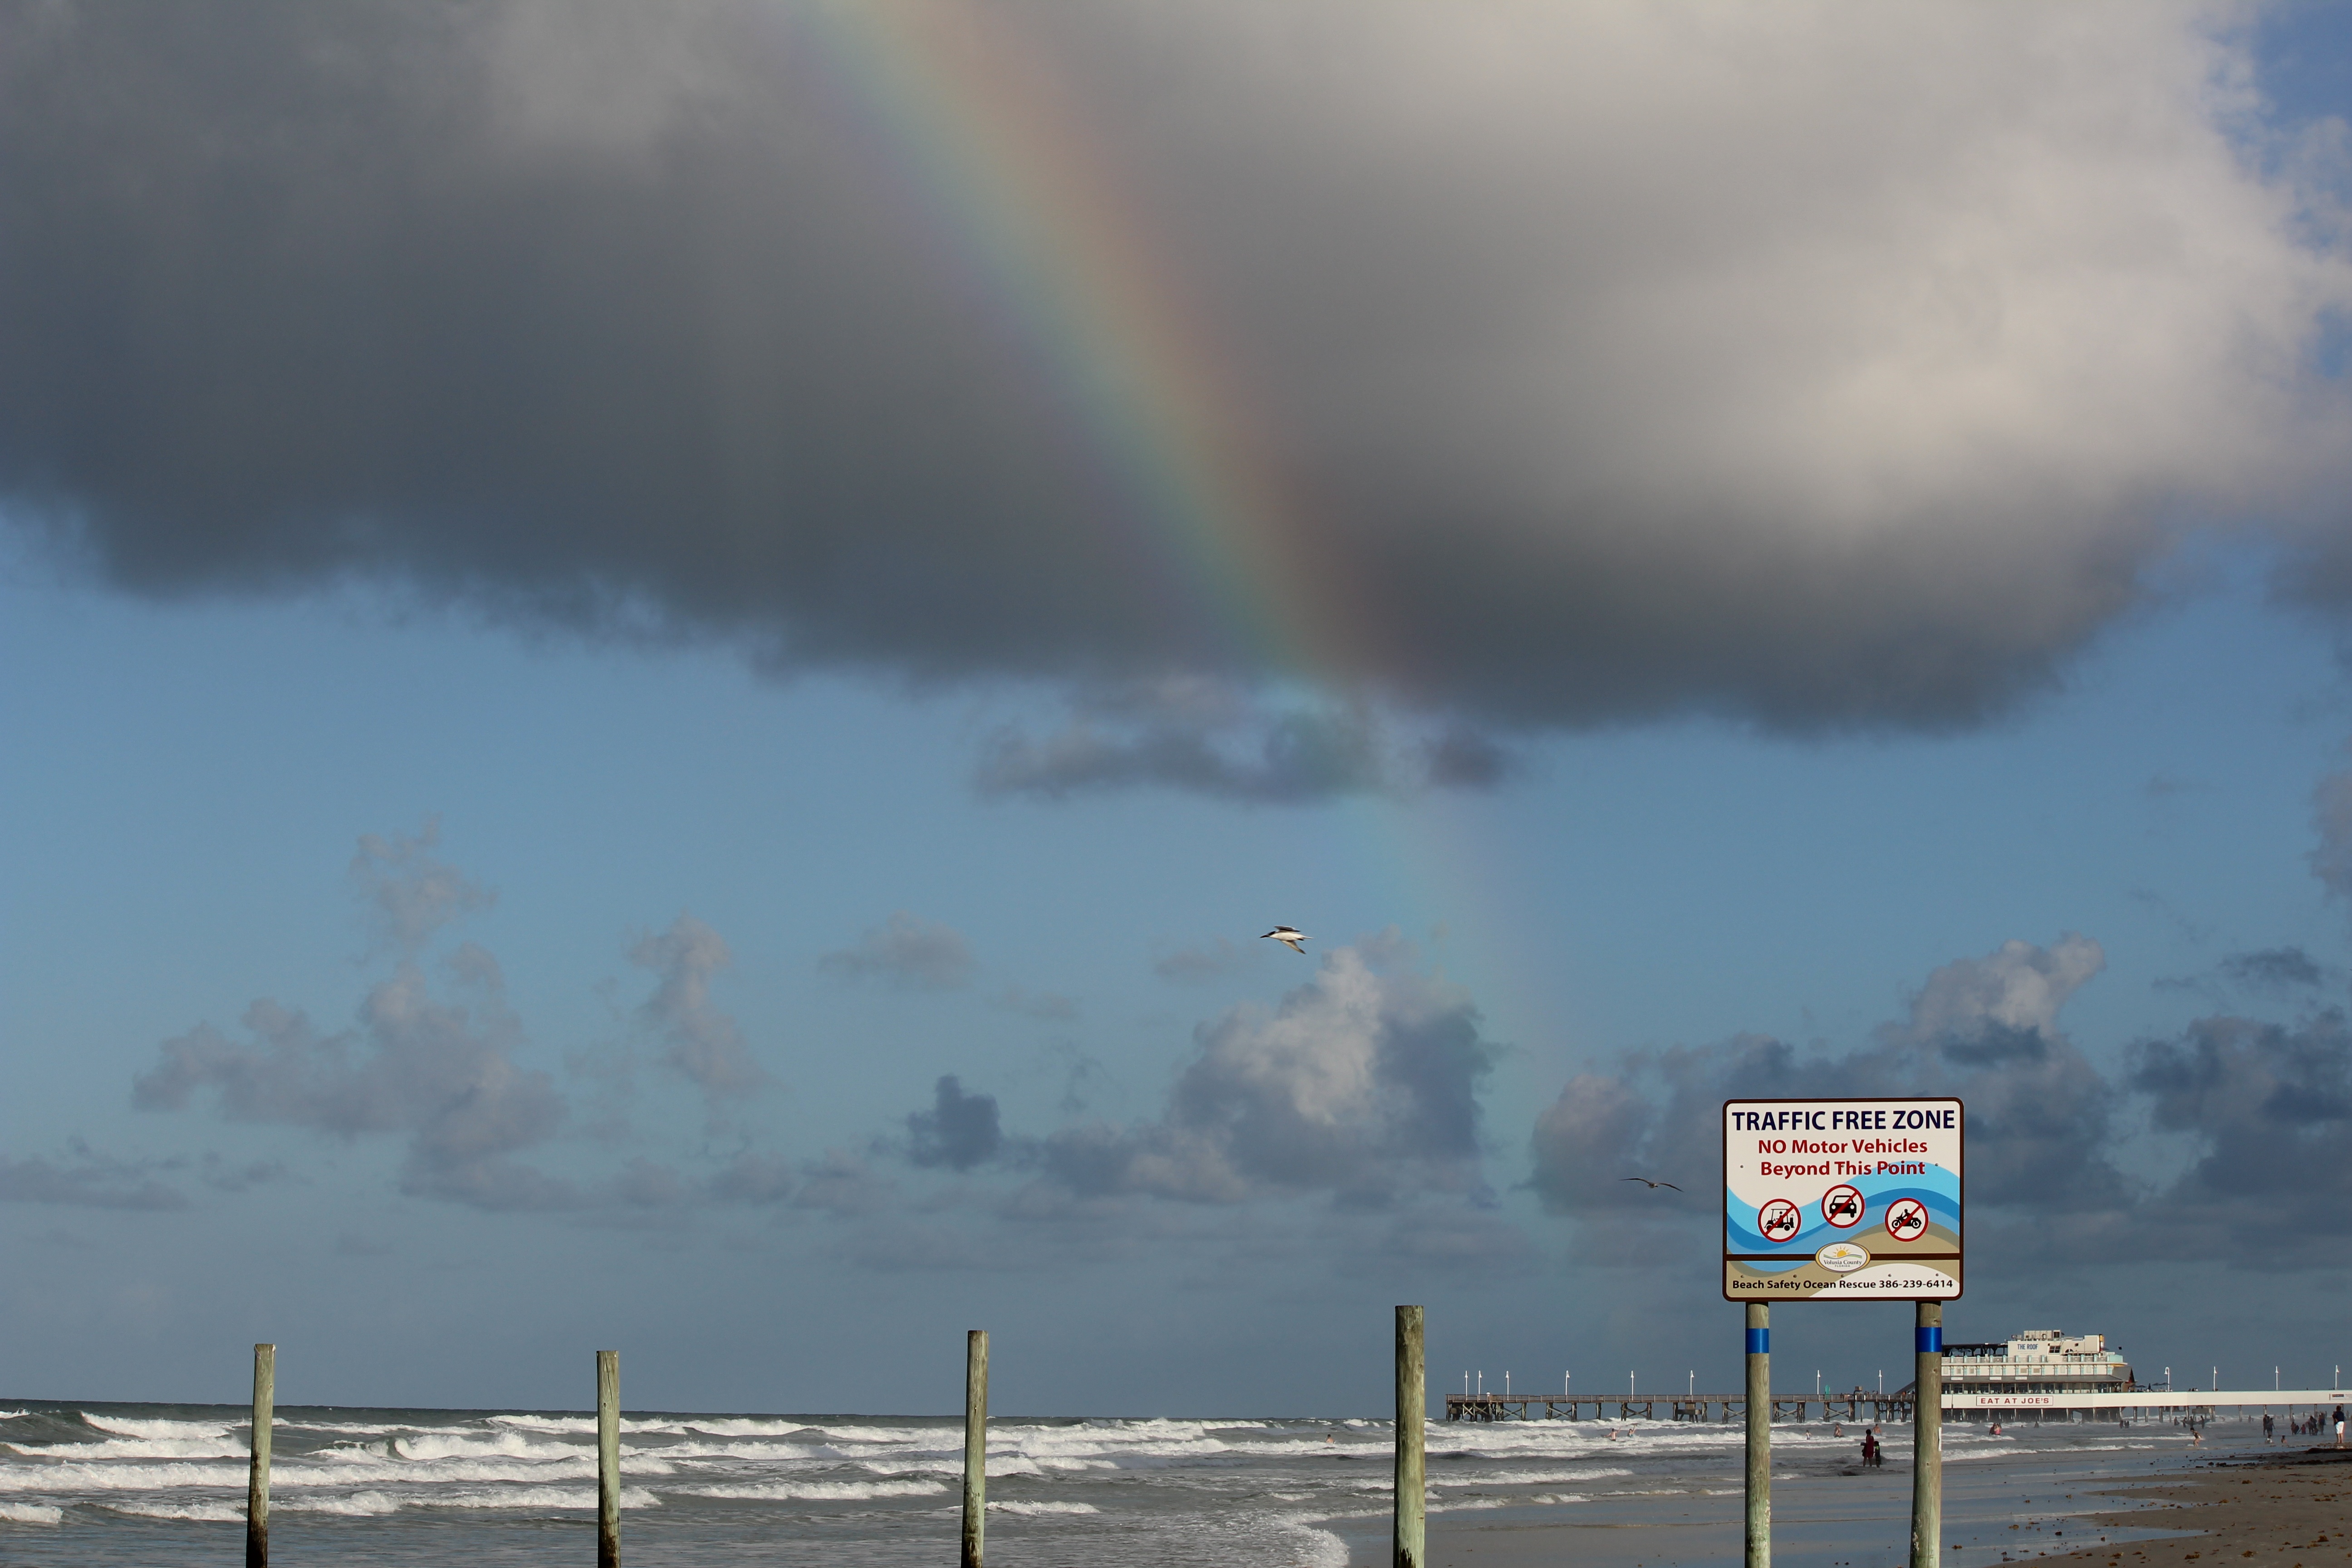
sea, cloud, sky, weather, rainbow, meteorological phenomenon, atmosphere of earth